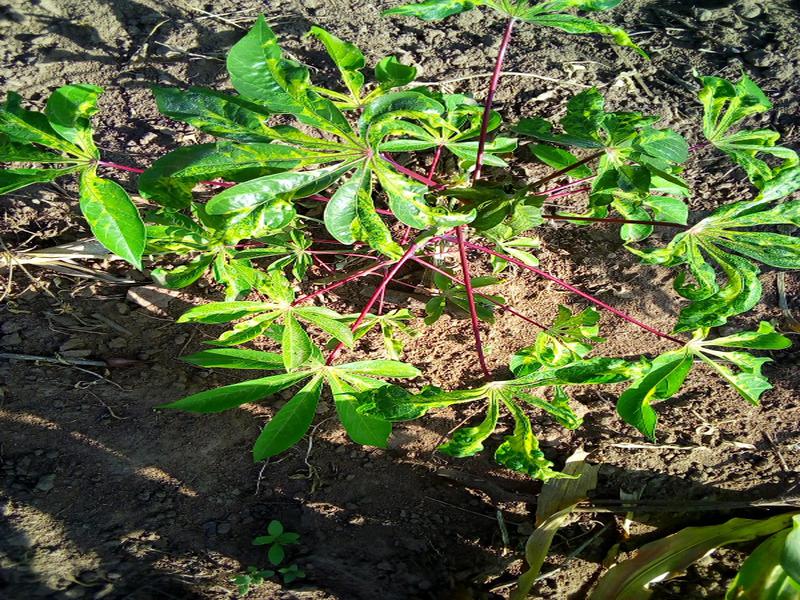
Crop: cassava
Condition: mosaic_disease